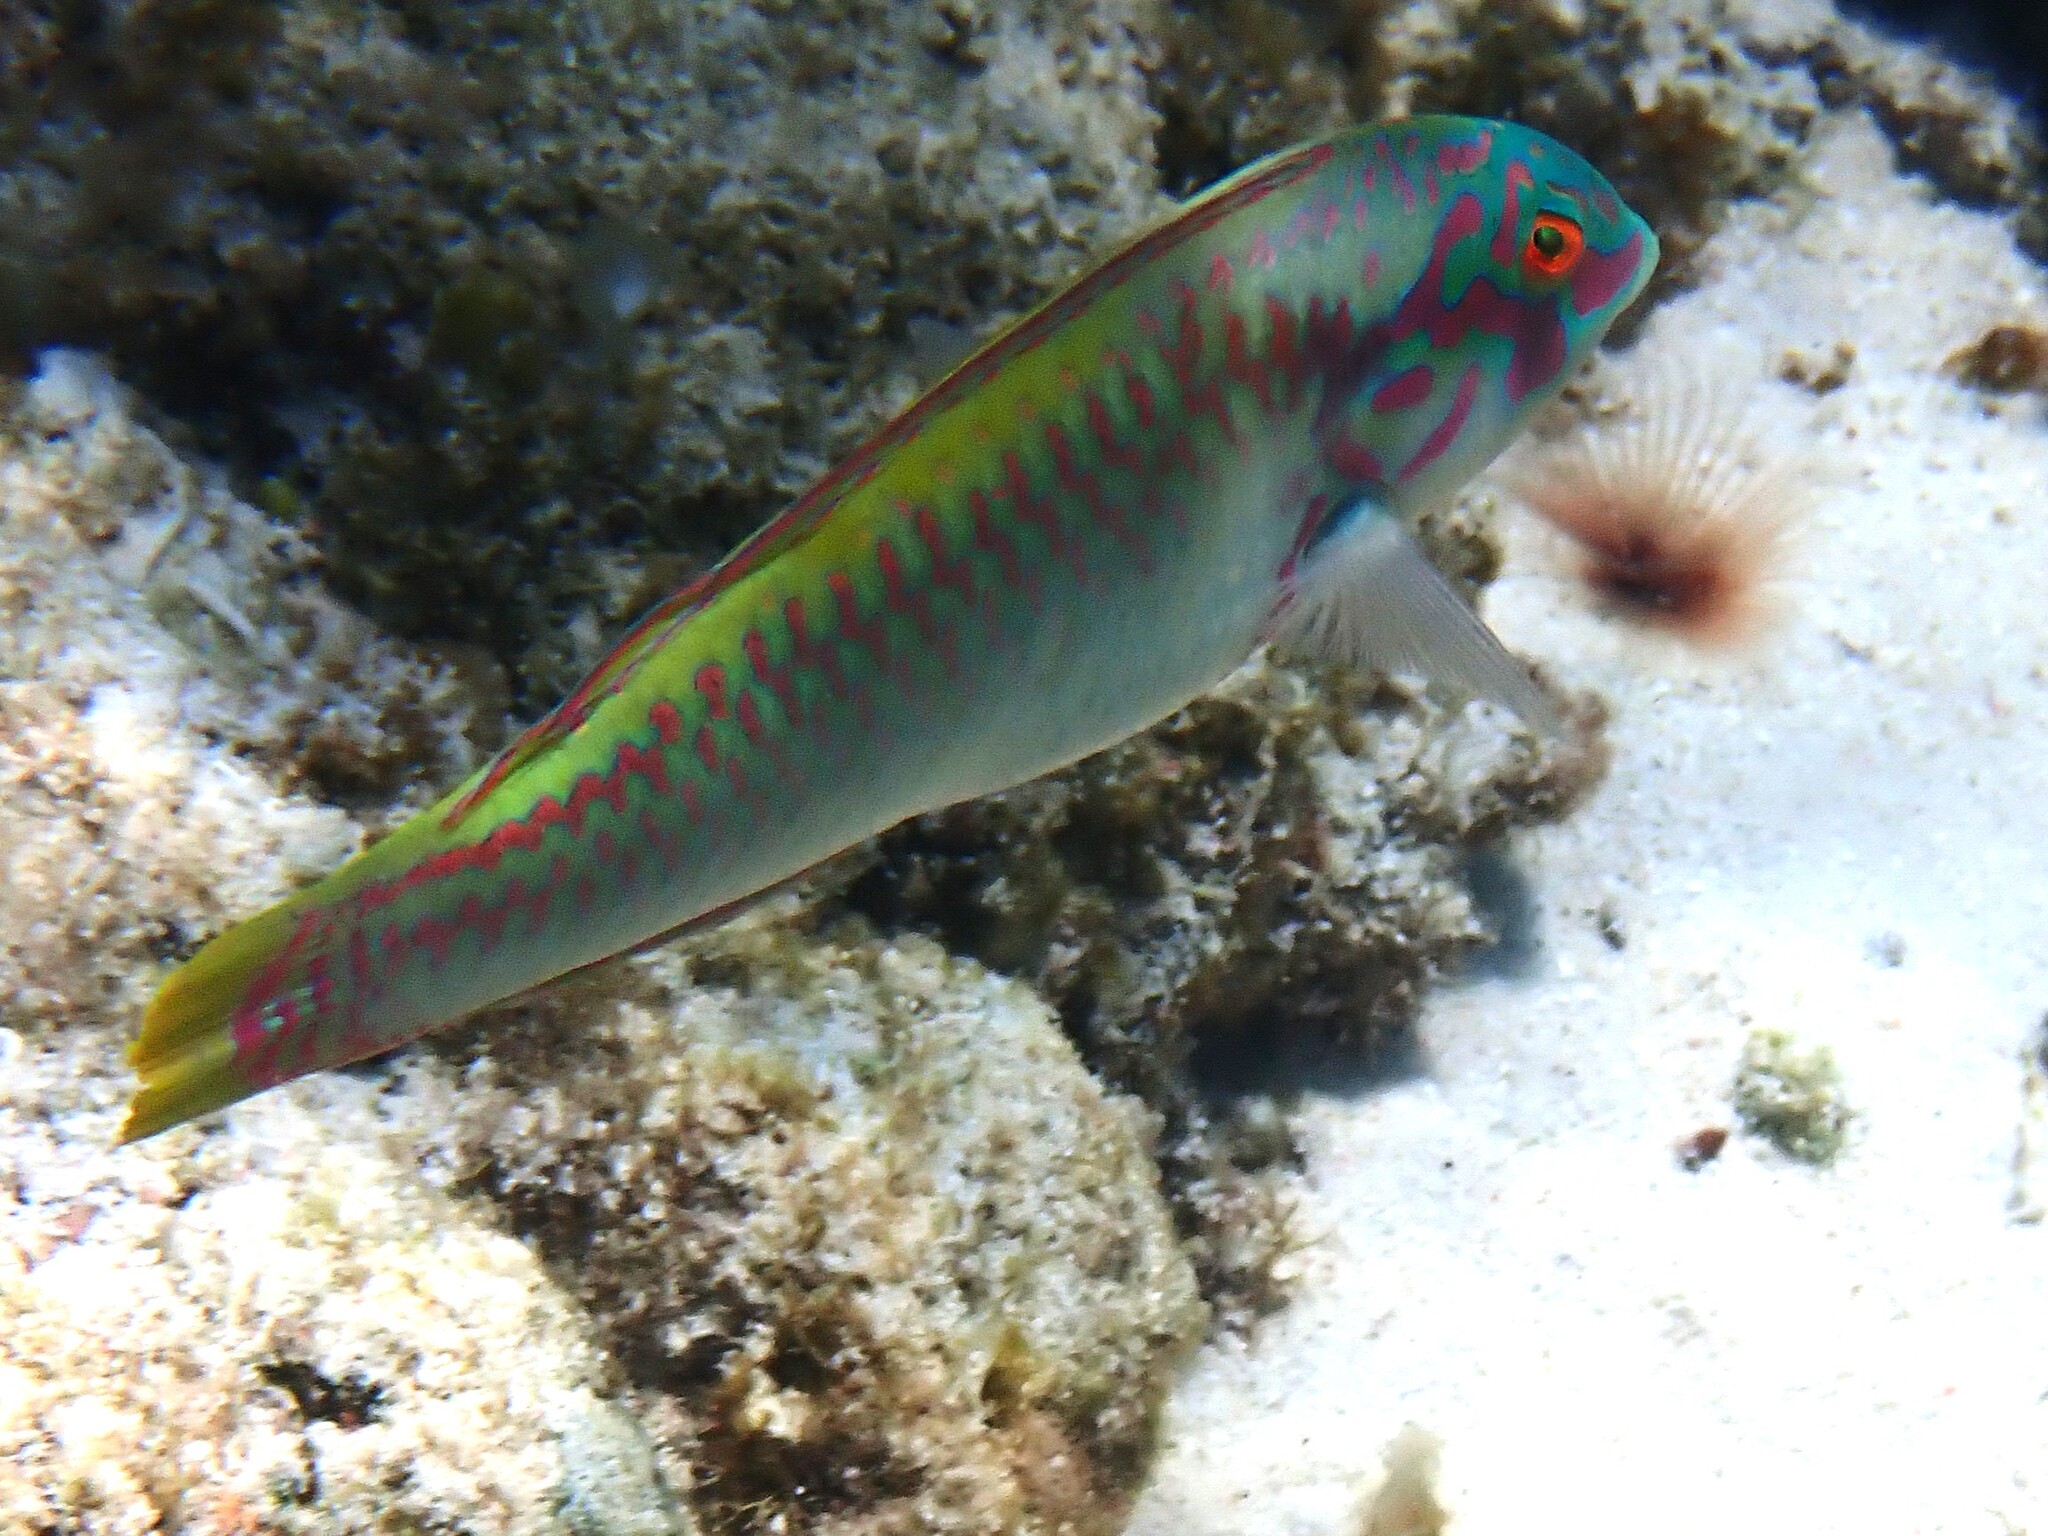
fish (species not among the labelled classes)